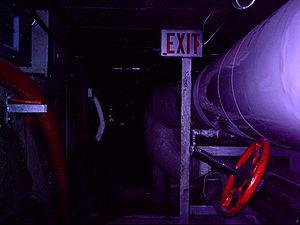
Une galerie technique est une galerie souterraine, généralement bétonnée, contenant des câbles, conduits ou tuyaux approvisionnant les immeubles et structures urbaines. Assez grande pour permettre à plusieurs personnes d'y circuler, elle est une infrastructure urbaine, usuellement située entre 5 et 10 mètres de profondeur, quoique certaines puissent être beaucoup plus profondes.